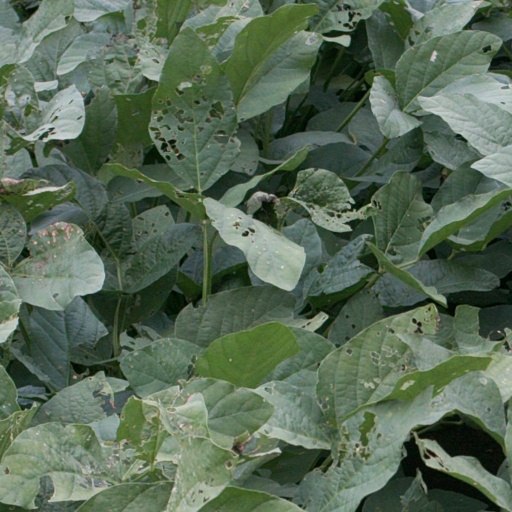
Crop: soybean